Samuel Dickstein

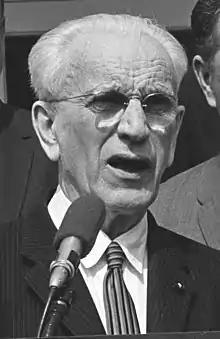
John William McCormack (later 45th Speaker of the United States House of Representatives) was Dickstein's co-chair

On January 3, 1934, Dickstein introduced the "Dickstein Resolution" (H.R. #198), which passed in March 1934, to establish a "Special Committee on Un-American Activities Authorized to Investigate Nazi Propaganda and Certain Other Propaganda Activities" or "McCormack-Dickstein Committee" (later, the "Dies Committee" and later "House Un-American Activities Committee").